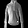
Label: Pullover